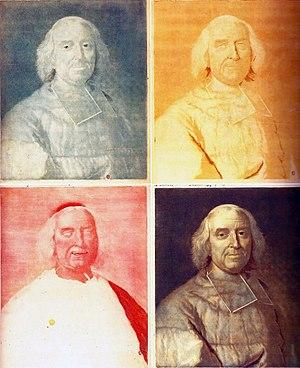
4 états ou épreuves intermédiaires (C, Y, M, B) pour une gravure en couleurs du cardinal Fleury par Jacob Christoph Le Blon d'après Hyacinthe Rigaud.